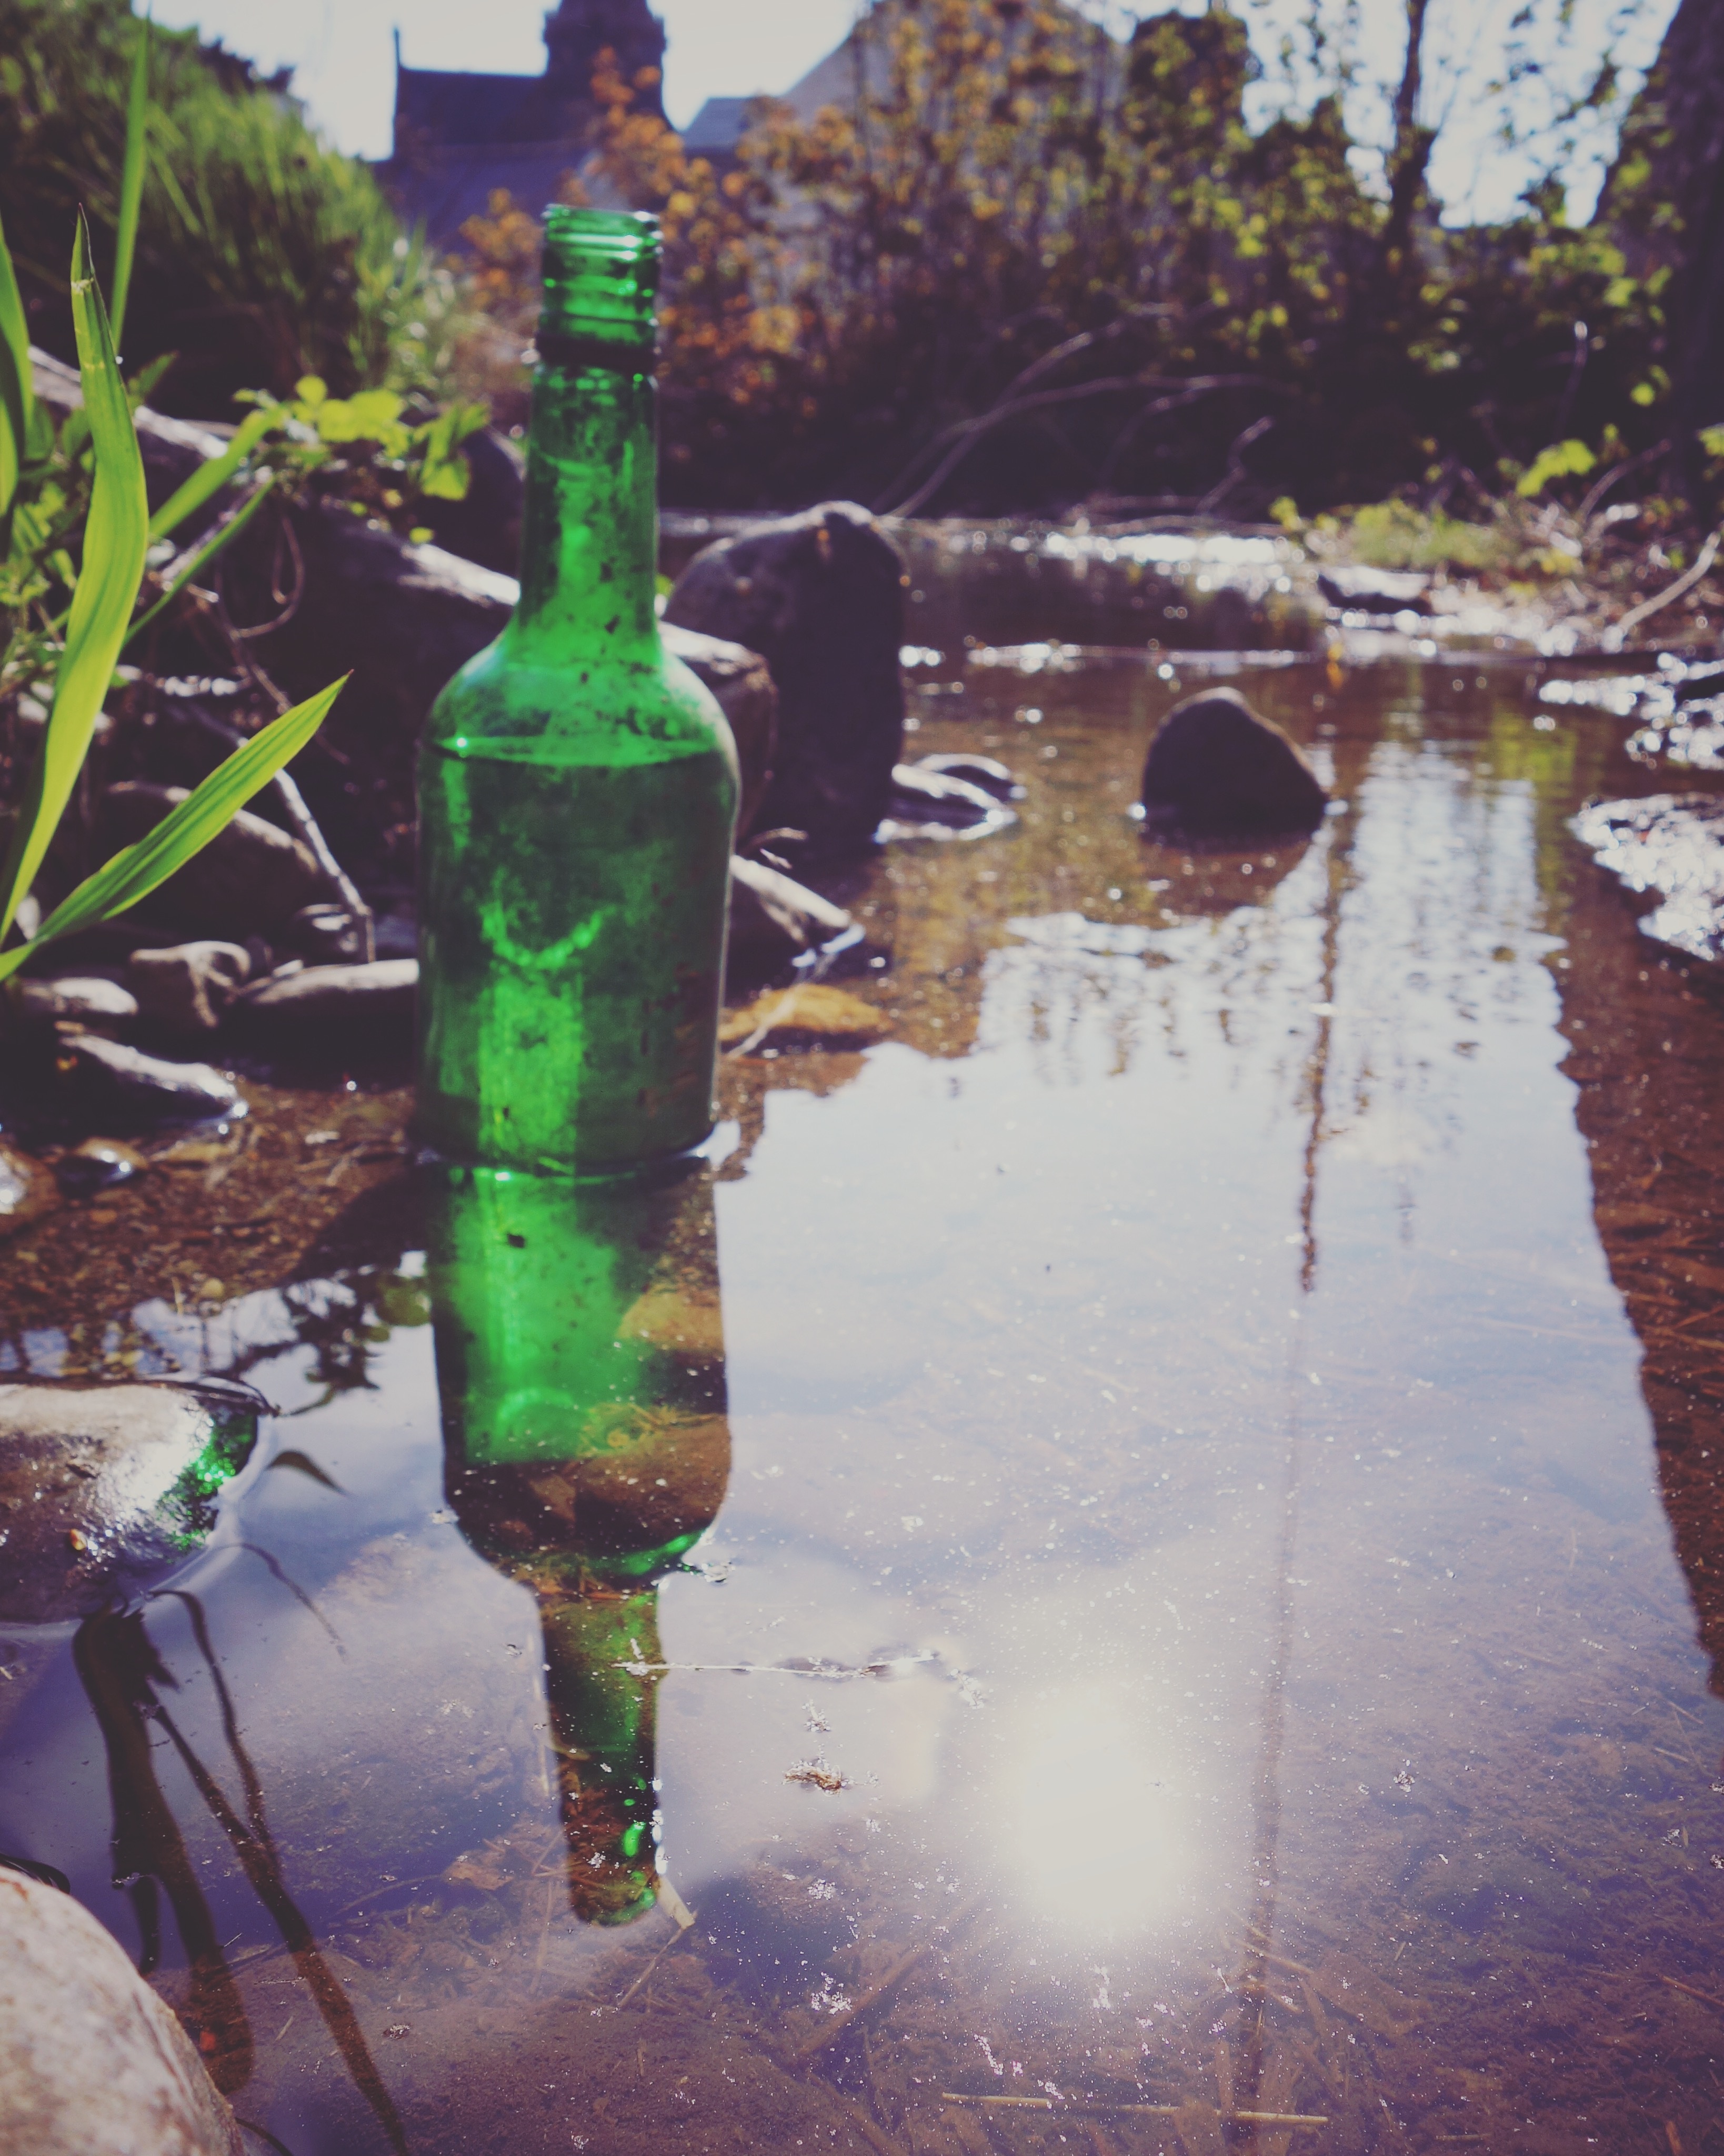
water, reflection, bottle